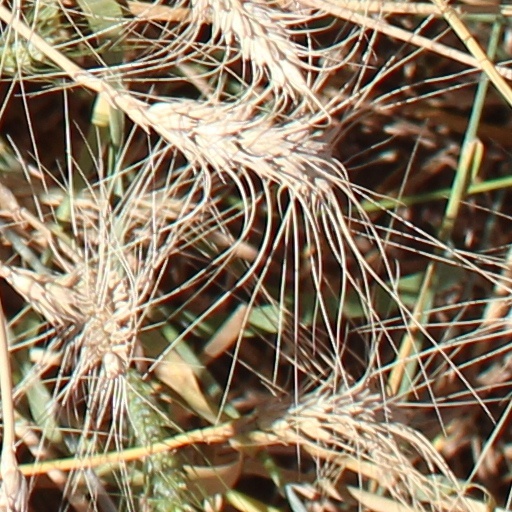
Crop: wheat